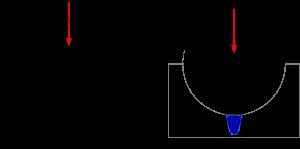
La pression diamétrale est un modèle décrivant la pression de contact entre deux pièces en liaison mécanique de type pivot glissant, pivot ou rotule. Le terme vient du fait que les forces surfaciques sont radiales, dirigées selon un diamètre, contrairement au modèle de la pression de Hertz pour lequel les forces sont orientées selon l'effort presseur.